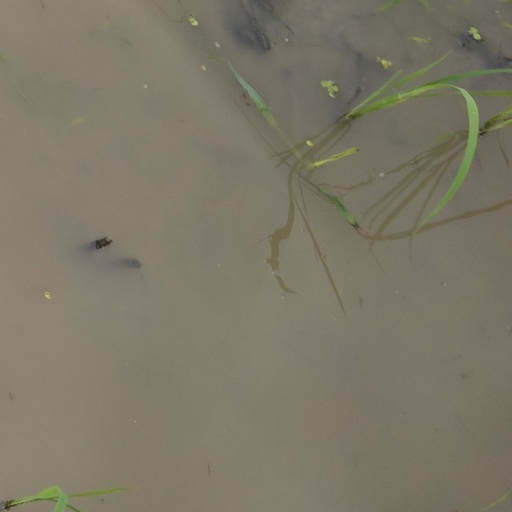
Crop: rice